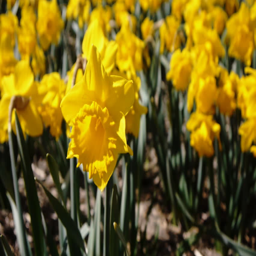
flowers waving in the wind close - up